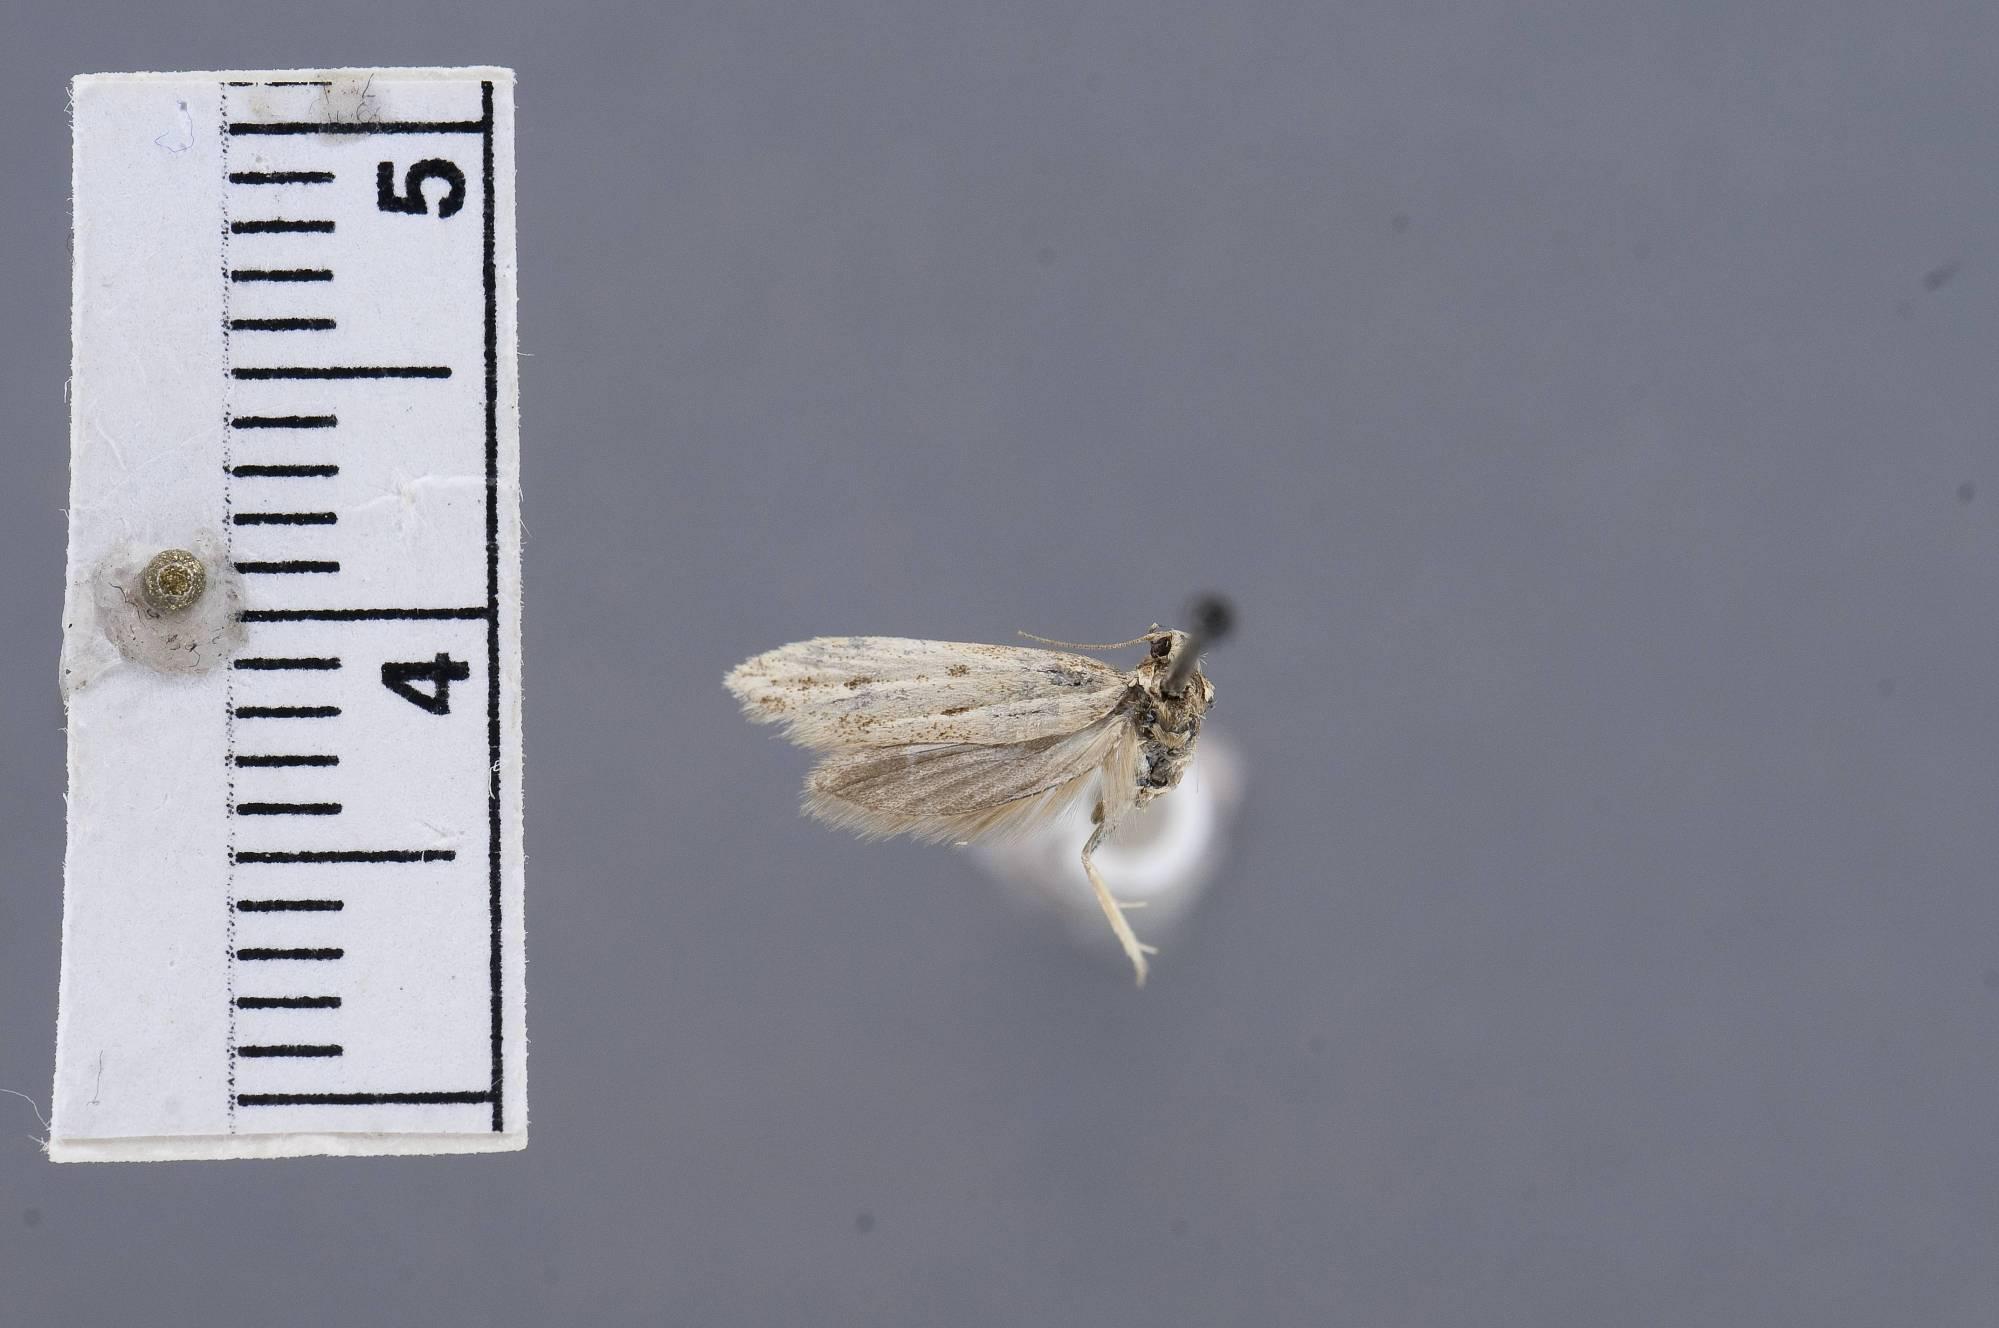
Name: Protorhiza cyanosticta
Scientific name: Protorhiza cyanosticta Diakonoff, 1967
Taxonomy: Animalia, Arthropoda, Insecta, Lepidoptera, Unknown lepidoptera
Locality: Mt. Makiling; Luzon, Luzon, Philippines